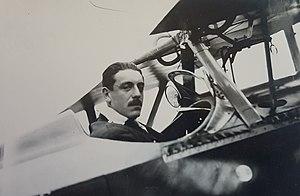
Vers 1916
André Émile Henri Rossignol, né le 9 août 1890 à Paris et mort le 5 décembre 1960 à Paris, était un pilote automobile français. Il est le premier double vainqueur de l'histoire des 24 Heures du Mans, en 1925 avec Gérard de Courcelles et en 1926 avec Robert Bloch.